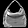
Label: Bag